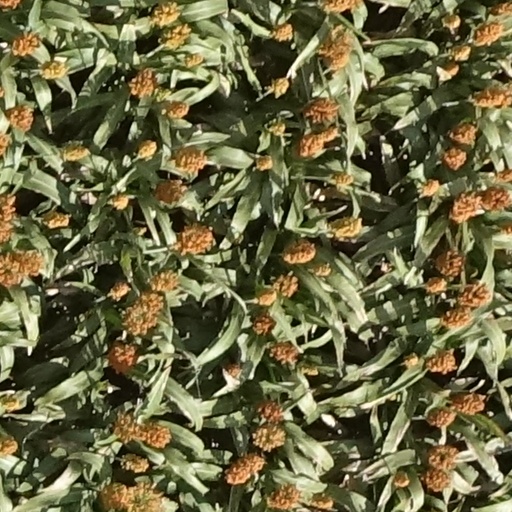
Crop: sorghum